Tegnér church

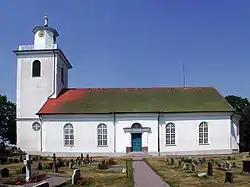
Bäckebo Church, inaugurated in 1847, is a Tegnér church.

A Tegnér church or Tegnér barn is a popular nickname given to church building, usually in rural Sweden built in the late 18th and early 19th century, when Esaias Tegnér was bishop of the Diocese of Växjö within the Church of Sweden. The term mostly became popular in Småland.